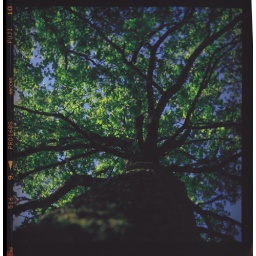
tree near lake